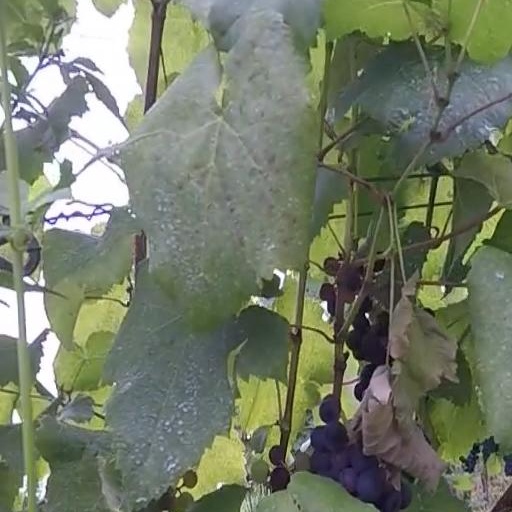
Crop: grape